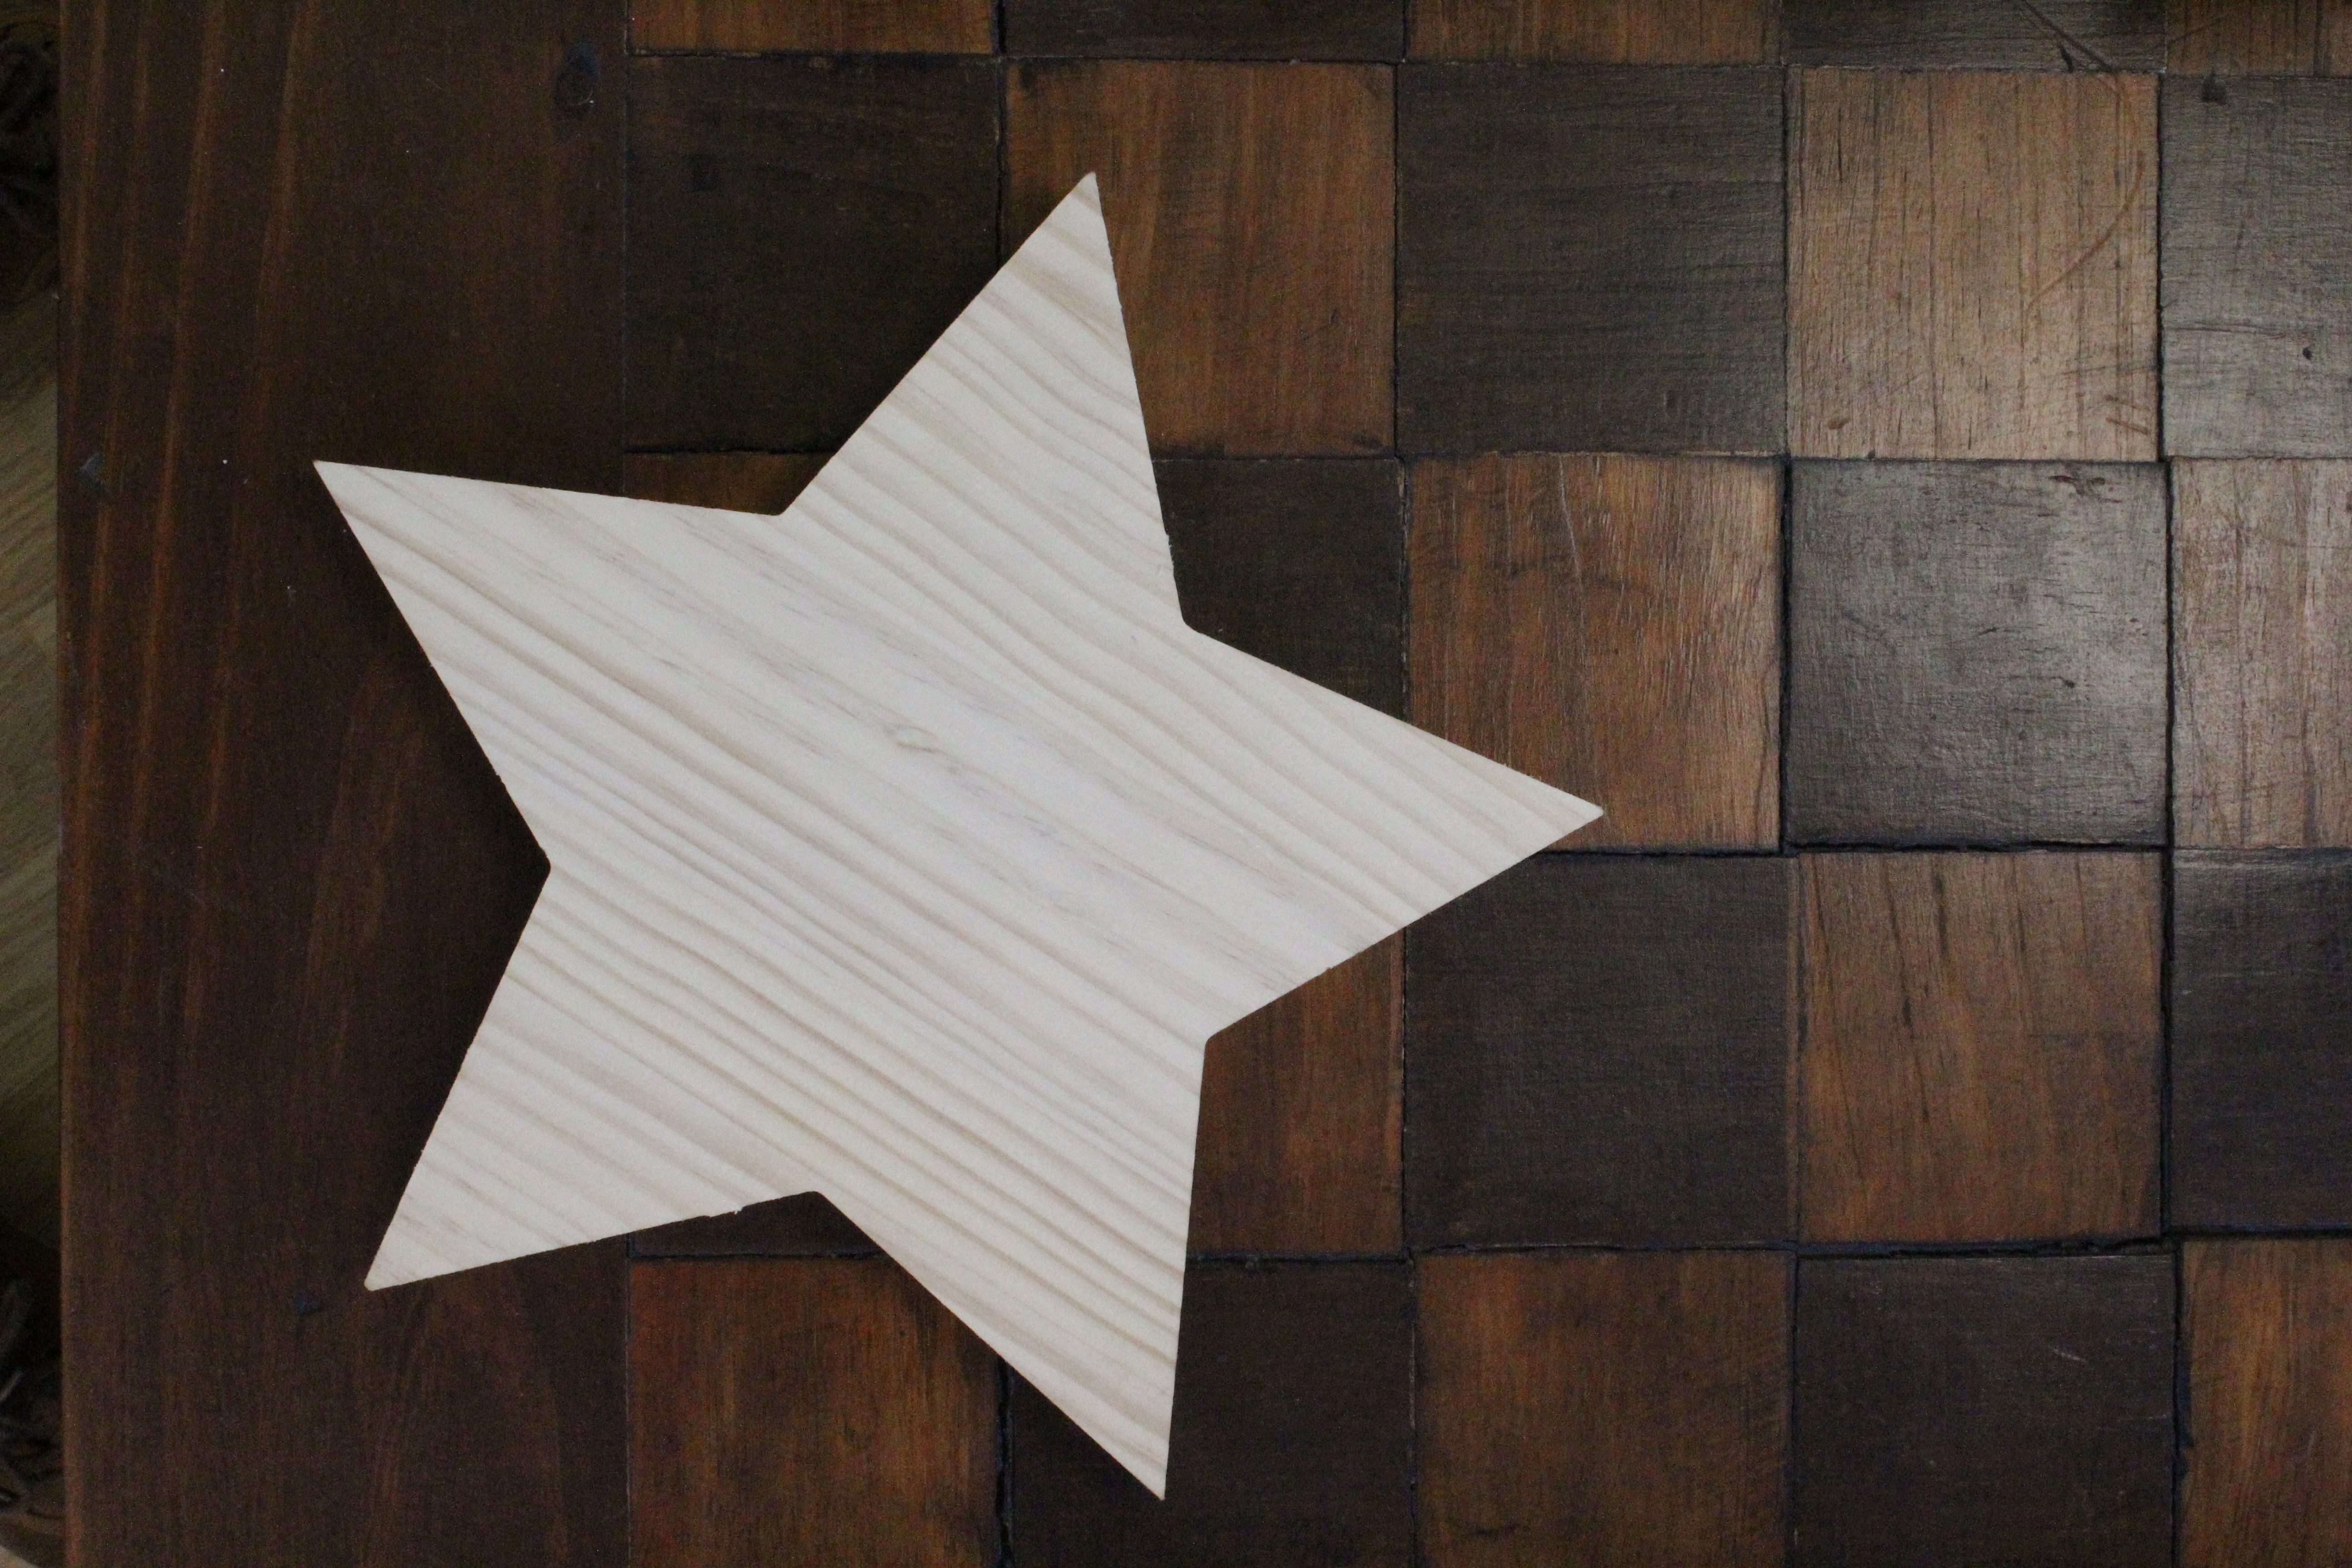
table, wing, wood, house, star, floor, wall, furniture, art, design, hardwood, chess, symmetry, carving, shape, flooring, wood flooring